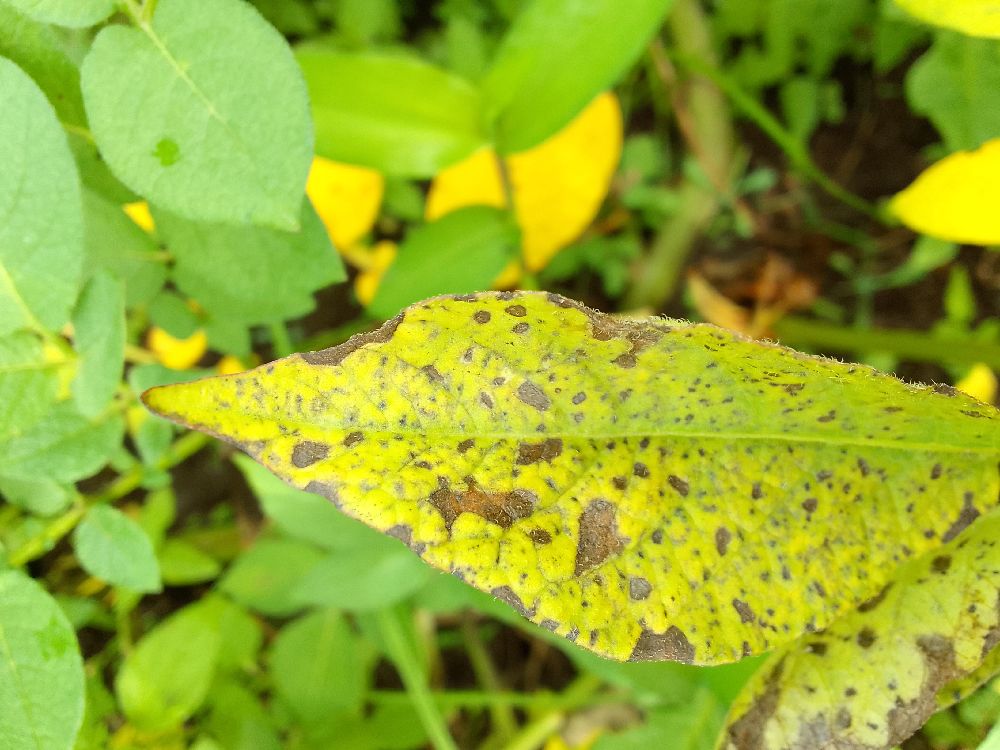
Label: Early blight